Noemí Escandell

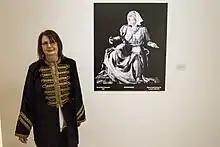
Noemí Escandell receiving the National Artistic Career Award from Argentina's Ministry of Culture in November 2018.

Noemí Escandell (1942–2019) was an Argentine postwar contemporary artist. Her abstract, geometric works on paper and wood were censored from 1968 through 1983. During the Juan Carlos Ongania dictatorship, she joined Rosario's Grupo de Arte Vanguardia, which organized the Tucumán arde protest.